Tadeusz Ajdukiewicz

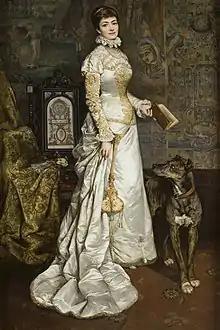
"The portrait of Helena Modrzejewska", 1880

Ajdukiewicz was born in Wieliczka. From 1868 to 1873, he studied under Władysław Łuszczkiewicz in the School of Fine Arts in Kraków. Later, he travelled to Vienna and Munich on a scholarship along with Wojciech Kossak and studied in Józef Brandt's "atelier" among other places. In 1877, Ajdukiewicz travelled to Paris and the Near East with Count Władysław Branicki. In 1882, he lived in Vienna, where he worked on commissions for the aristocracy. He painted a portrait of the Prince of Wales in 1883 while staying in London.